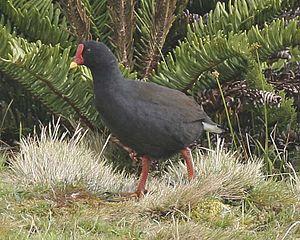
La Gallinule de Gough est une espèce d'oiseaux de la famille des Rallidae.
Tristan da Cunha [ˈtrɪstən dəˈkuːnə] est à la fois l'île principale et l'archipel volcanique situé dans l'océan Atlantique Sud, au nord des Quarantièmes rugissants, et découverte au début du XVIᵉ siècle. Tristan da Cunha fait partie du territoire britannique d'outre-mer de Sainte-Hélène, Ascension et Tristan da Cunha. L'île est à 2 790 kilomètres à l'ouest de la ville du Cap en Afrique du Sud, et à 3 222 kilomètres à l'est-sud-est de l'État brésilien de Rio de Janeiro. La terre la plus proche est l'île de Sainte-Hélène, à 2 420 km au nord-nord-est. Avec 96 km² de superficie, Tristan da Cunha culmine à 2 062 m.
Tristan da Cunha est un groupe d'îles de l'océan Atlantique faisant partie du territoire britannique d'outre-mer de Sainte-Hélène, Ascension et Tristan da Cunha.